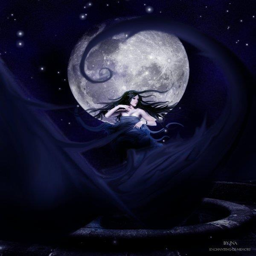
maiden of the night in raster graphics editor software